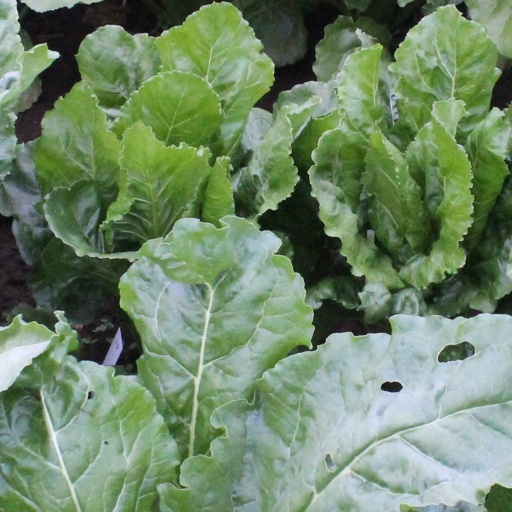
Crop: sugar beet